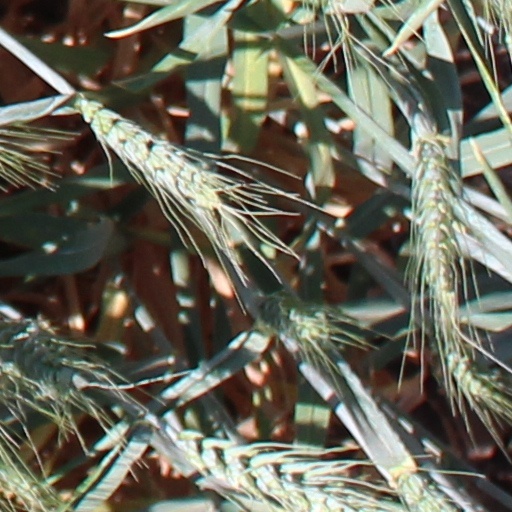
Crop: wheat